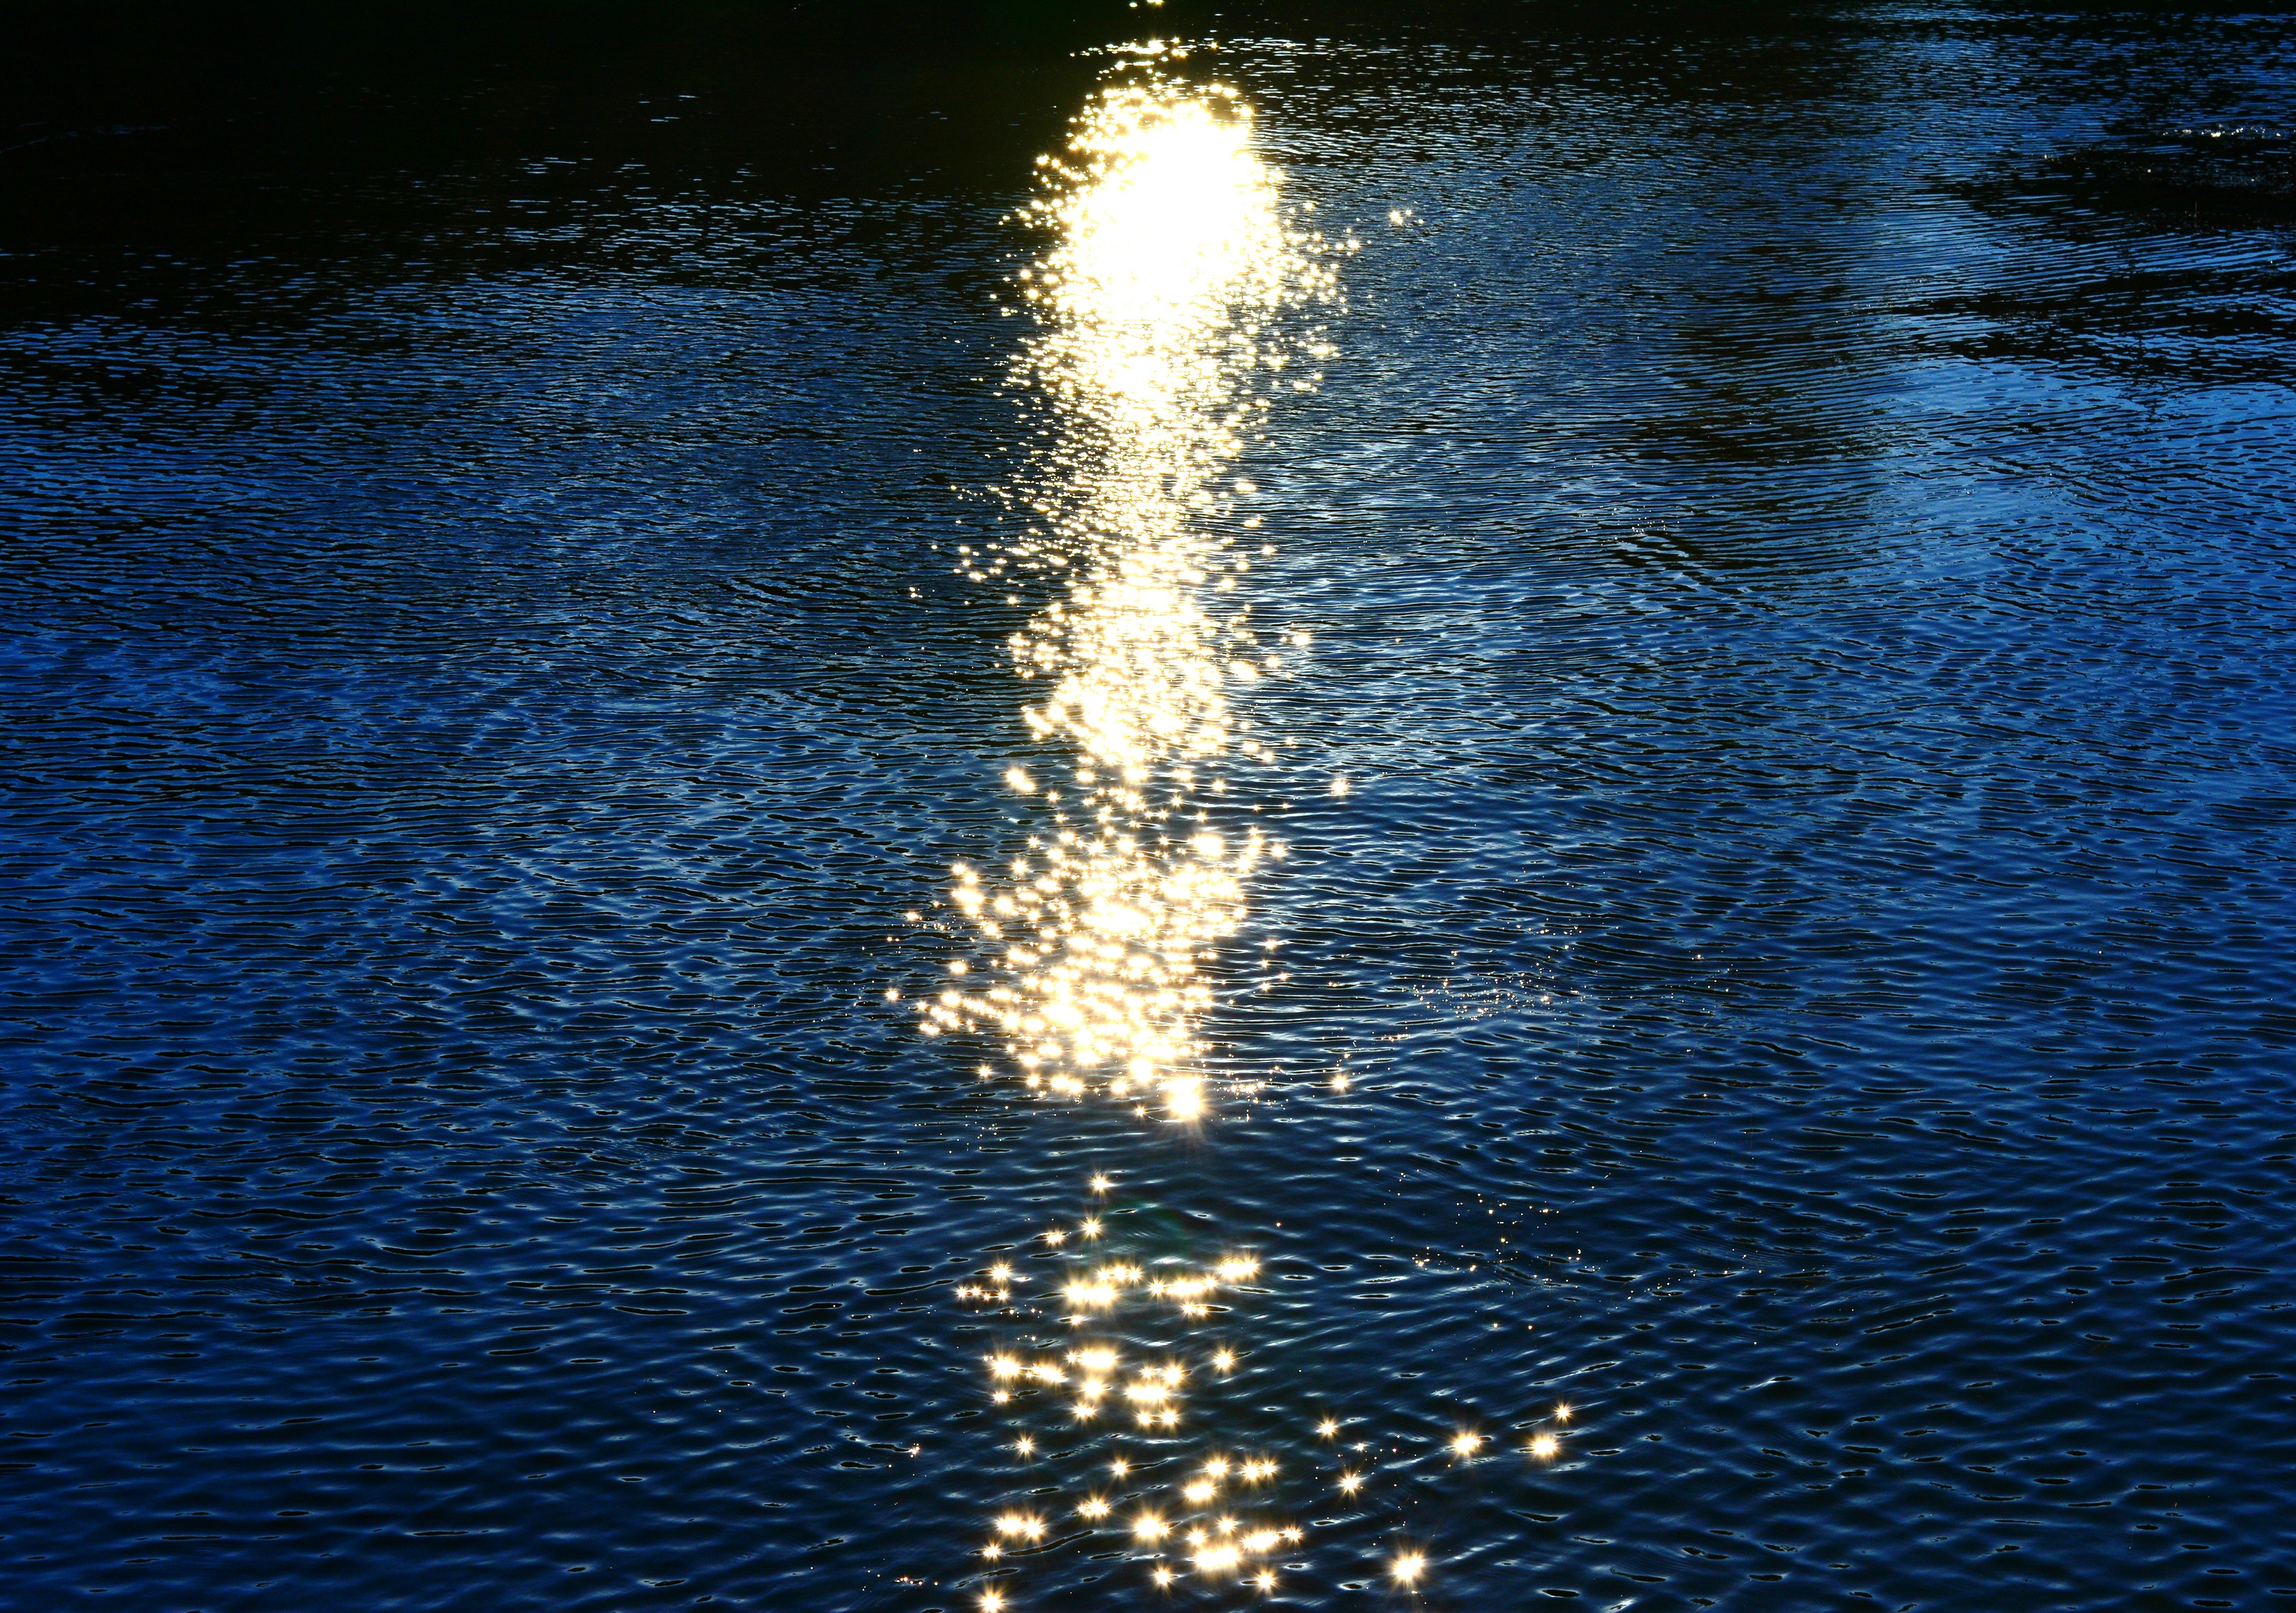
sea, water, light, night, sunlight, wave, ice, reflection, blue, lighting